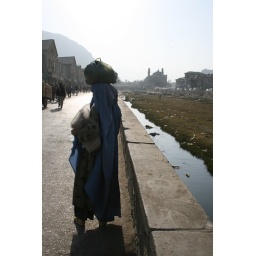
Woman walking along the Kabul river in the old city. November 2007